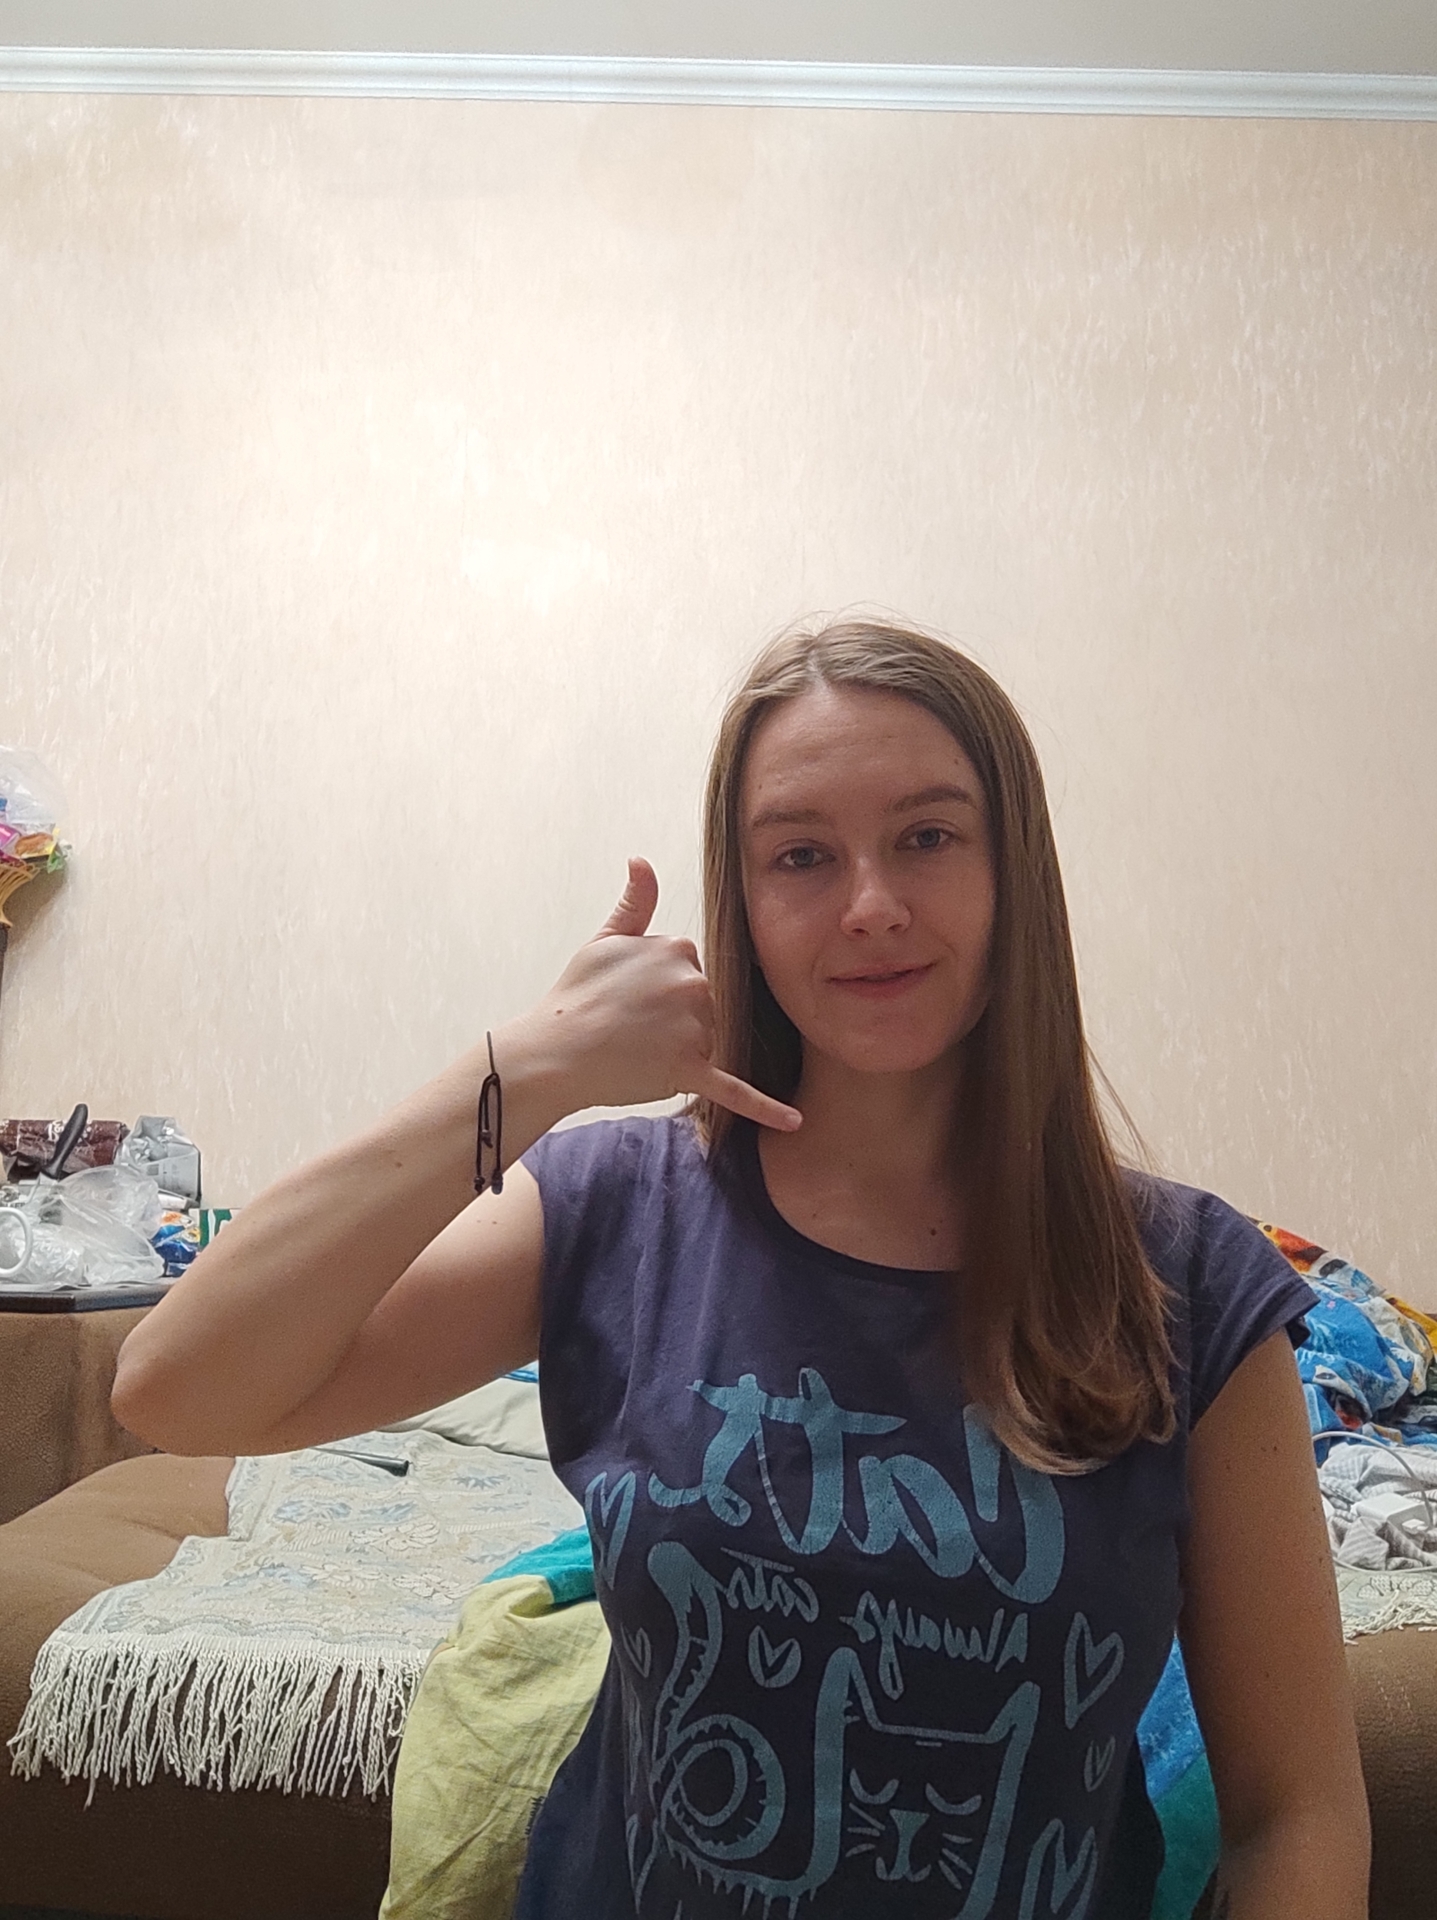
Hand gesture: call